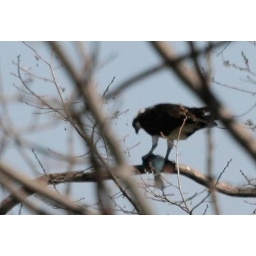
I couldn't get a clear shot of this bird between the trees. He has a big fish in his claws!